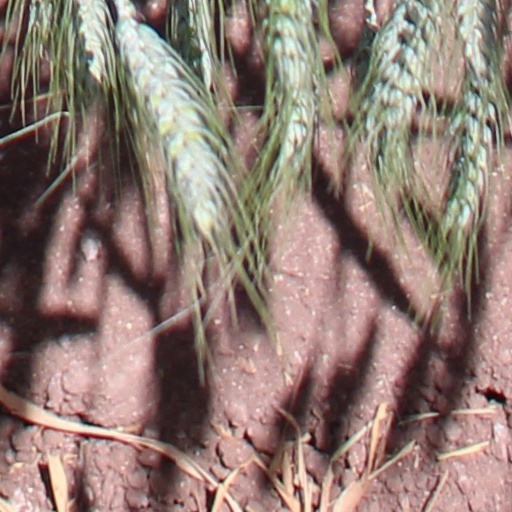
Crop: wheat